Ancient Greek harps

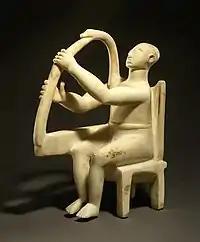
Cycladic culture harp player,

Harps probably evolved from the most ancient type of stringed instrument, the musical bow. In its simplest version, the sound body of the bowed harp and its neck, which grows out as an extension, form a continuous bow similar to an up-bowed bow, with the strings connecting the ends of the bow. Such an instrument was already used by the Sumerians around and the Egyptians in